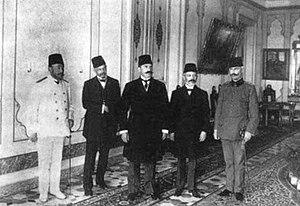
L’histoire des Juifs en Turquie ou, plus précisément, dans le territoire turc actuel, remonte à l'Antiquité. On compte en 2016 15 500 Juifs en Turquie. Leur nombre a depuis baissé, certains ayant quitté la Turquie en raison des purges massives depuis 2016.
Essad Pacha, né Essad Toptani en 1863 et mort le 13 juin 1920, est un militaire, homme politique et dictateur albanais du 5 octobre 1914 au 24 février 1916.
Emmanuel Carasso ou Emanuel Karaso né à Salonique dans l'Empire ottoman en 1862 et décédé à Trieste en Italie en 1934, était un juriste, membre de la grande famille Carasso, influente dans la communauté sépharade de Turquie. Il fut un membre important des jeunes-turcs. Son nom est parfois également orthographié Karaso, Karassu et Karasso. Il est l'oncle d'Isaac Carasso, fondateur du Groupe Danone.